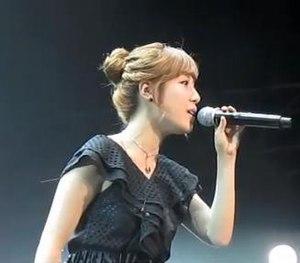
Zhang Liyin, plus connu en Corée du Sud sous le pseudonyme de Jang Ri-in, est une chanteuse chinoise. Elle est la première chinoise à avoir réussi une carrière dans l'industrie musicale sud-coréenne. Sujette à beaucoup de publicités, Zhang a été surnommée « la BoA chinoise ». Elle parle Mandarin, sa langue maternelle, et coréen, et a sorti des singles en Corée du Sud et en Chine, chantant dans ces deux langues.